Human–robot interaction

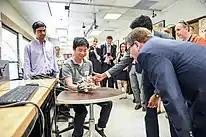
Researchers from the University at Texas demonstrated a rehabilitation robot in helping hand movements.

A rehabilitation robot is an example of a robot-aided system implemented in health care. This type of robot would aid stroke survivors or individuals with neurological impairment to recover their hand and finger movements. In the past few decades, the idea of how human and robot interact with each other is one factor that has been widely considered in the design of rehabilitation robots. For instance, human–robot interaction plays an important role in designing exoskeleton rehabilitation robots since the exoskeleton system makes direct contact with humans' body.